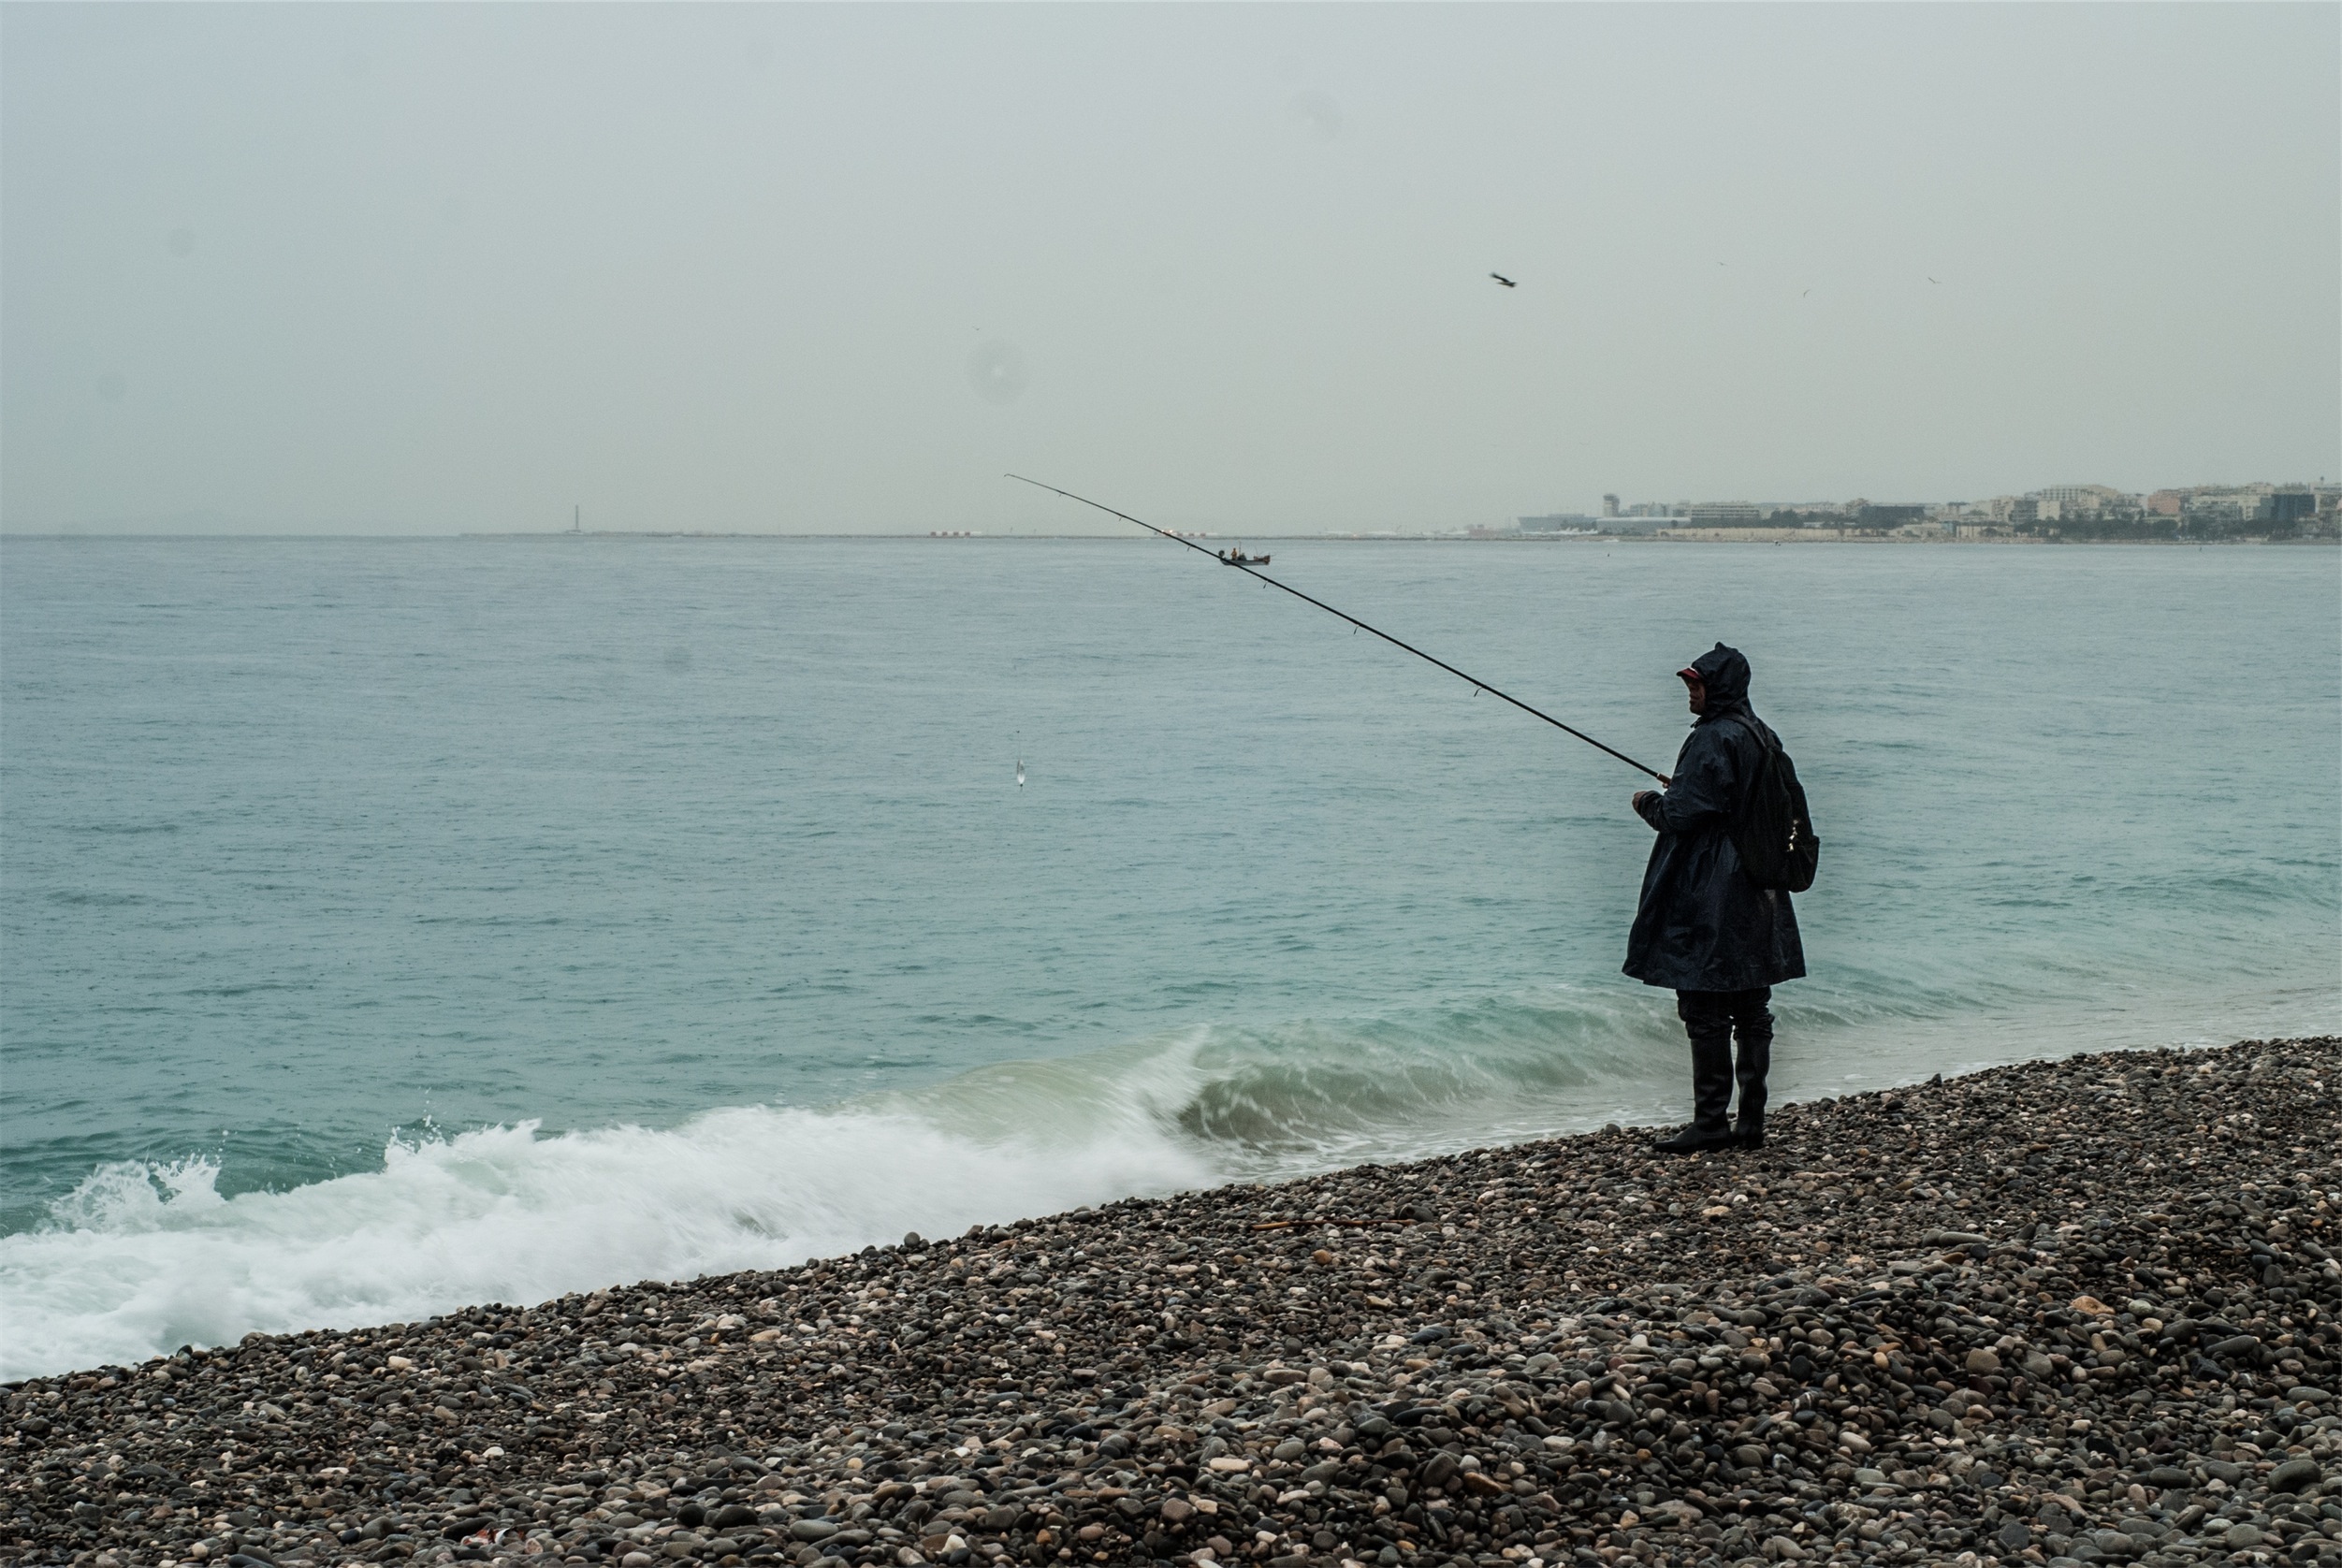
beach, sea, coast, water, ocean, cloudy, shore, wave, recreation, fishing, fisherman, bay, rocks, waves, pebbles, boots, raining, angling, surf fishing, outdoor recreation, recreational fishing, casting fishing, rain jacket